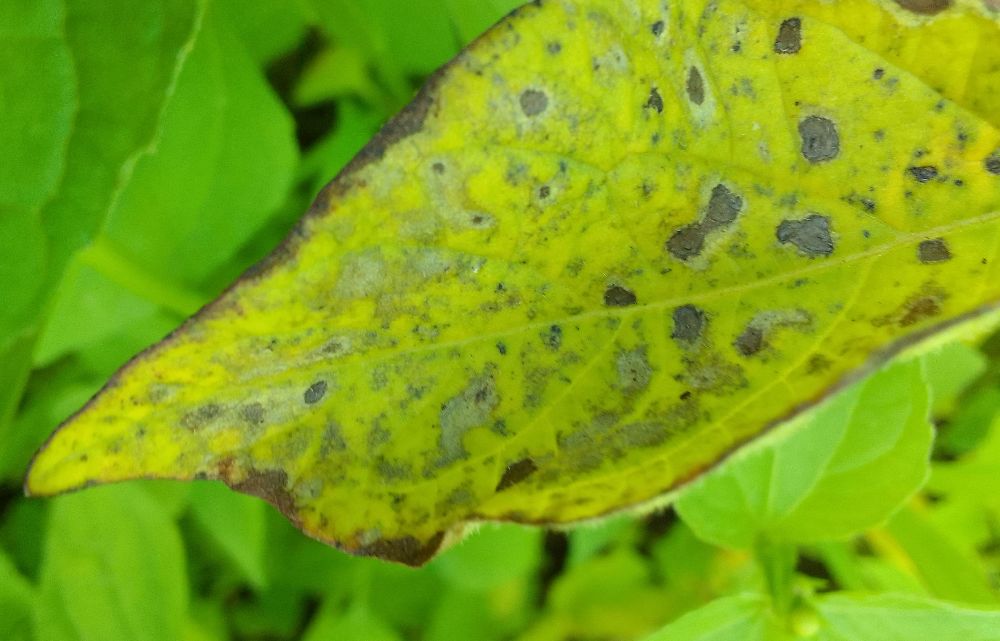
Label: Early blight